2004–05 Gillingham F.C. season

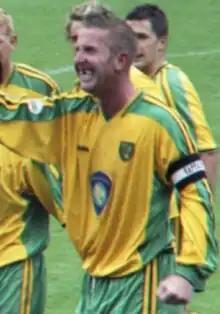
Iwan Roberts "(pictured in 2004)" joined Gillingham as a player-coach.

The 2004–05 season was Gillingham's 73rd season playing in the Football League and the 55th since the club was elected back into the League in 1950 after being voted out in 1938. In the 1999–2000 season, Gillingham beat Wigan Athletic in the Second Division play-off final to reach the second tier of the English football league system for the first time in the club's history. In the team's first three seasons at this level, they finished in mid-table, ending the season in 13th place out of 24 teams in the 2000–01 season, 12th in 2001–02, and 11th in 2002–03. In the 2003–04 season, they finished in 21st place, level on points with 22nd-placed Walsall, avoiding relegation to the third tier only because their goal difference of −19 was one better than Walsall's −20.